White Bay (New South Wales)

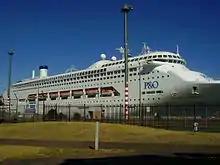
P&O's "Pacific Jewel" docked at White Bay Wharves in 2009

White Bay is named after John White, the naval surgeon aboard the First Fleet to Australia in 1788. Since the nineteenth century the bay has been used for water-based transport and industrial activities. In conjunction with adjacent Glebe Island it has been a multipurpose port, owned and controlled by the Government of New South Wales since 1901.